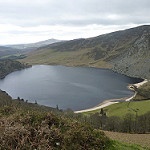
Label: mountain